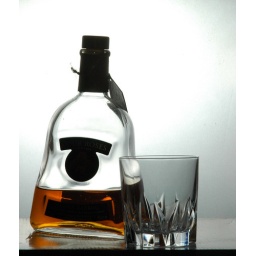
four roses in bright field setting.tracing paper for background.sb-600 in CLS.